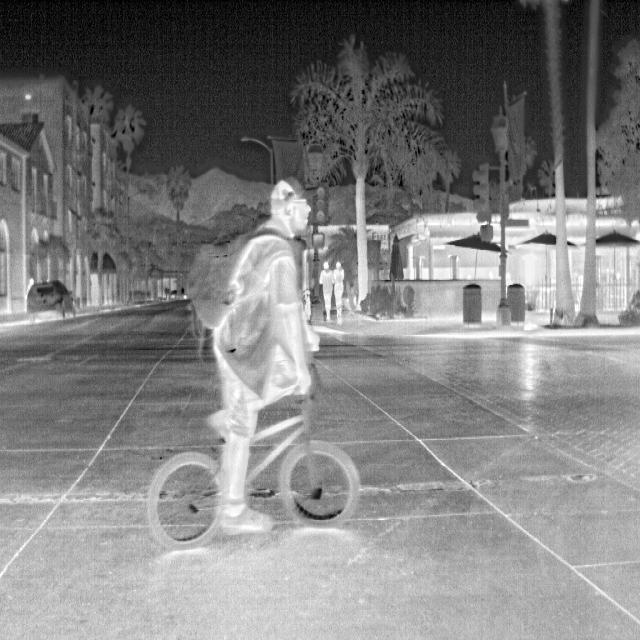
Detected objects:
label: person
label: person
label: person